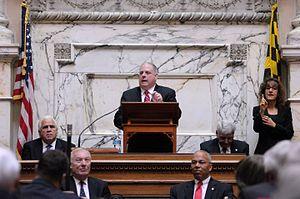
Lawrence Joseph Hogan, Jr., dit Larry Hogan, né le 25 mai 1956 à Washington, D.C., est un homme politique américain, membre du Parti républicain et gouverneur du Maryland depuis 2015.